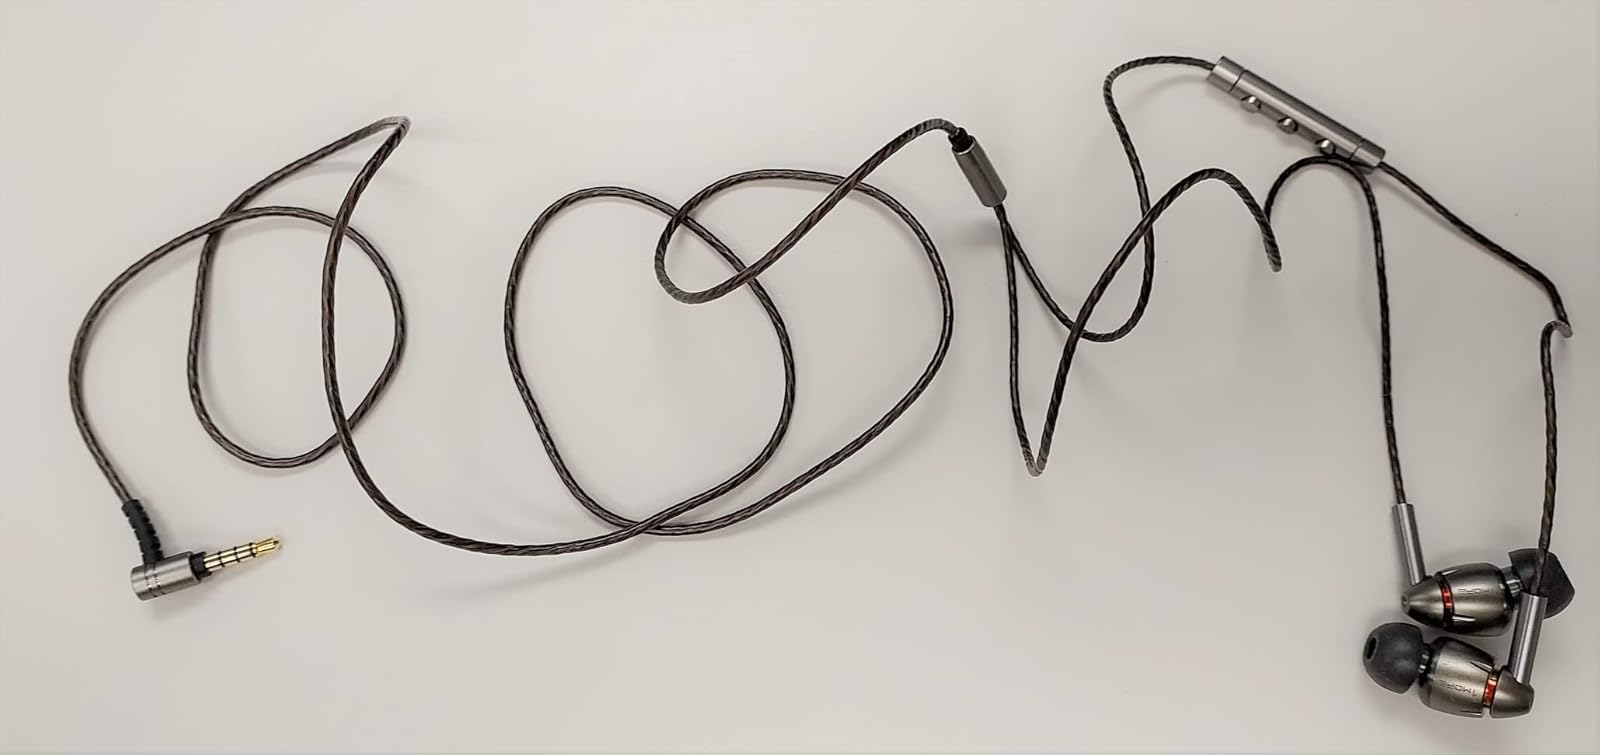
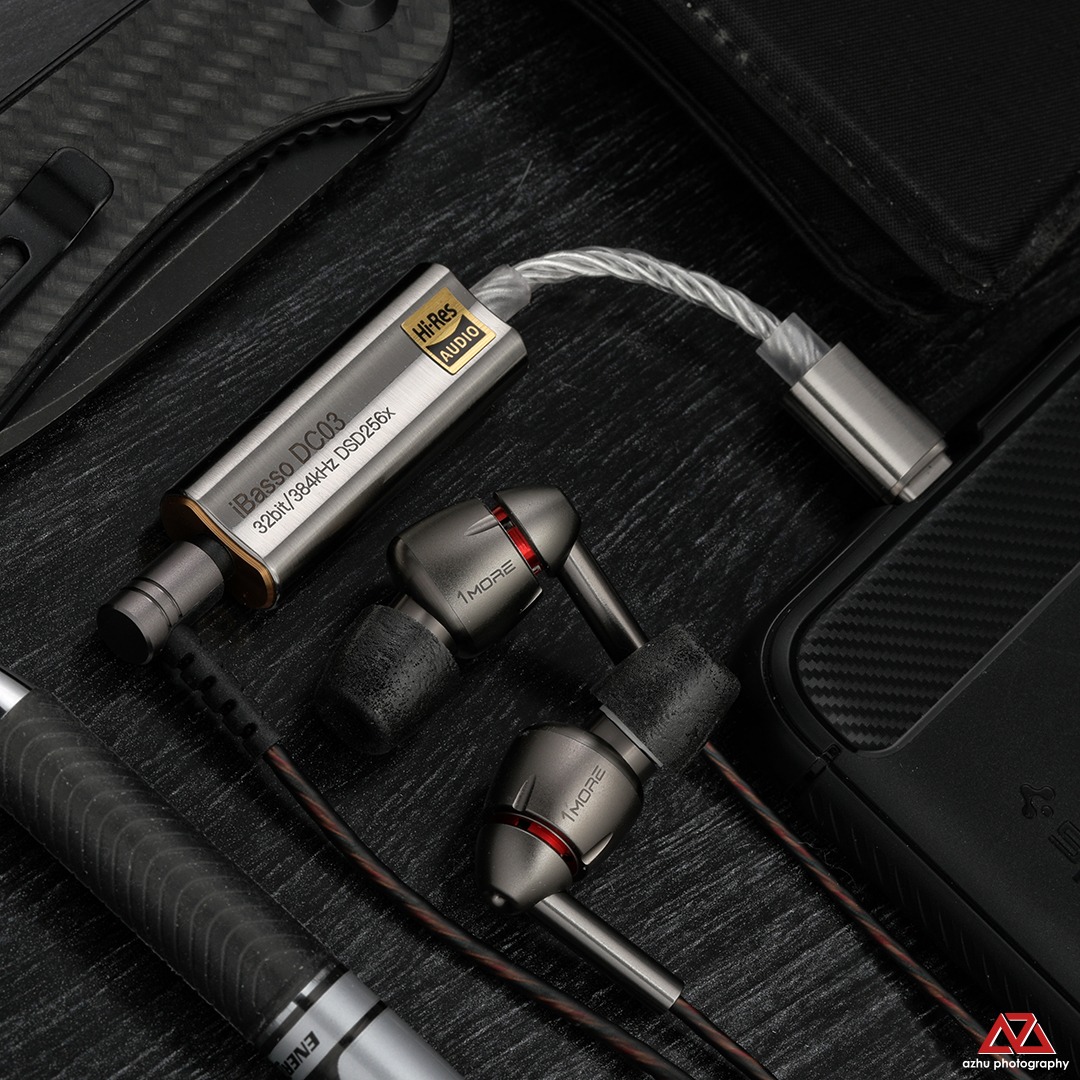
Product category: headphones
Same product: yes